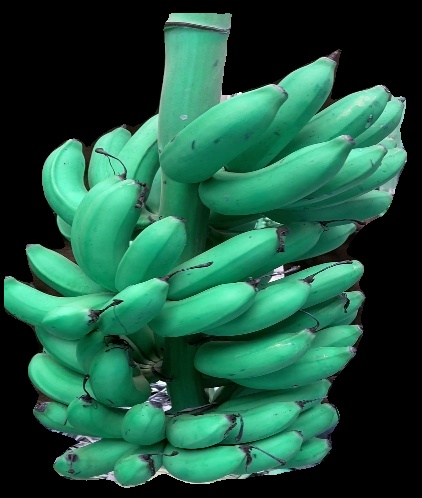
Variety: rasbale
Grade: grade1